Friendship knot

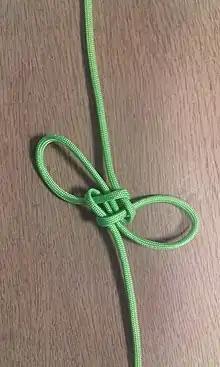
A winged cross knot.

A more complicated version of this knot with a loop on either side is called a winged cross knot in Chinese knotting and macramé.